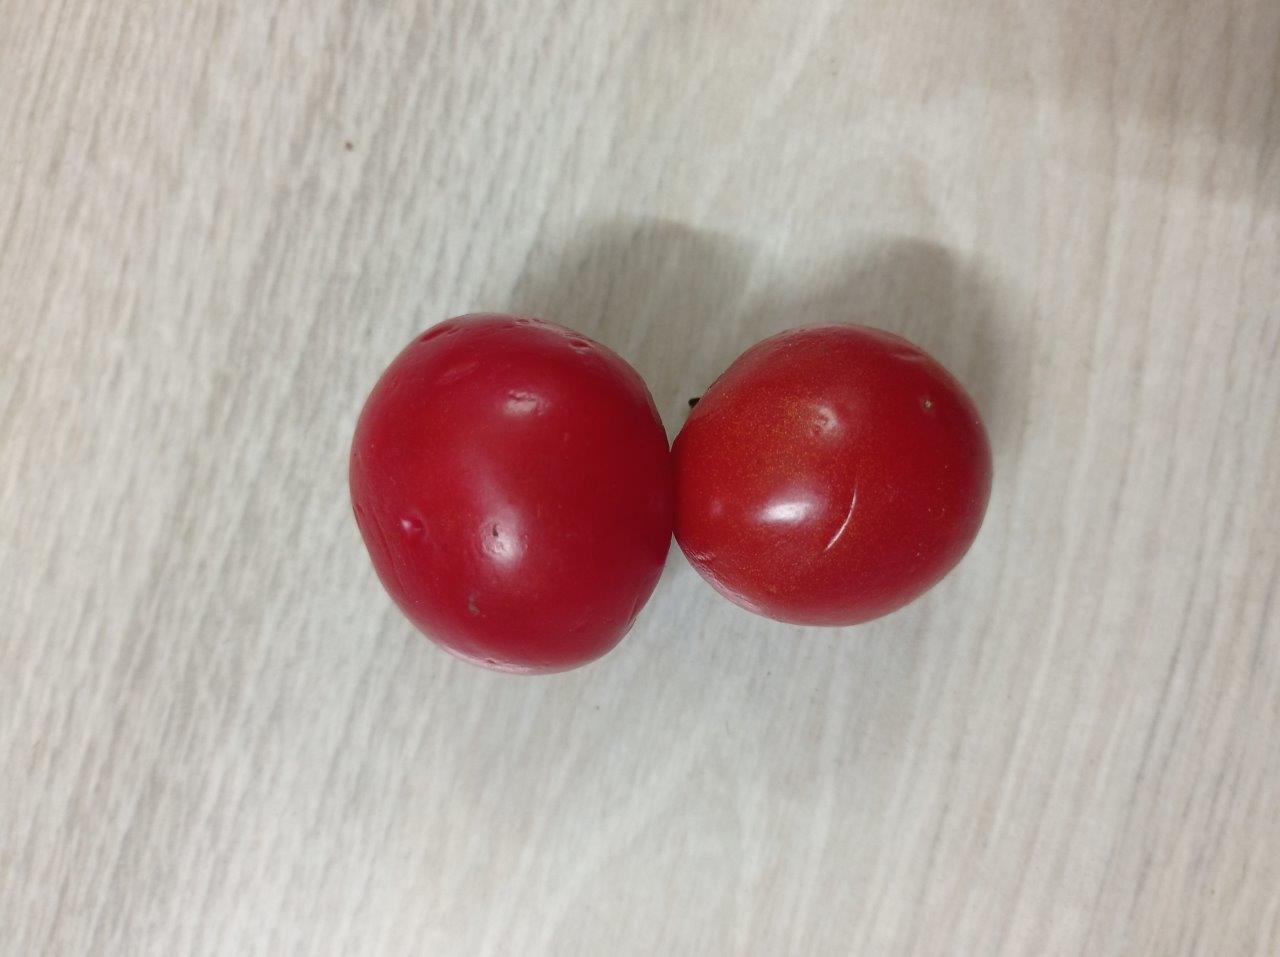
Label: Fresh